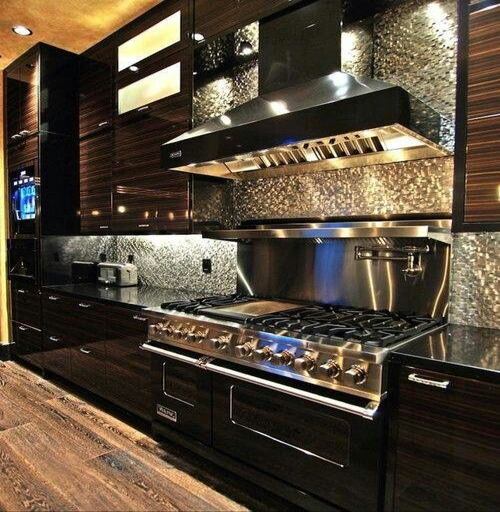
kitchen - i would put in dark gray countertops instead , but this look is nice for a man 's kitchen